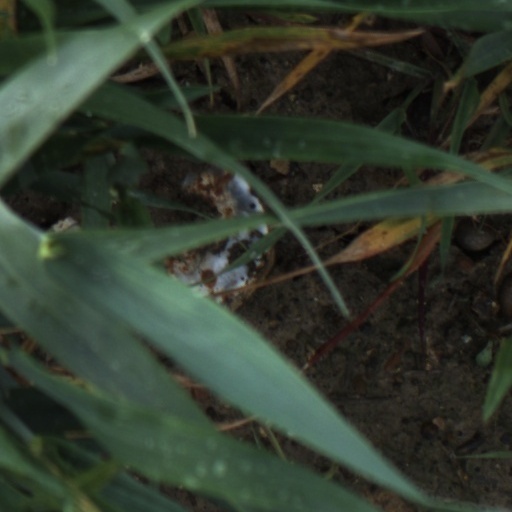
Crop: wheat